British foreign policy in the Middle East

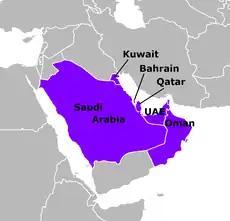
British interest in the Persian Gulf region

In 1650, British diplomats signed a treaty with the Sultan at Oman declaring that the bond between the two nations should be "unshook to the end of time." British policy was to expand its presence in the Persian Gulf region, with a strong base in Oman. Two London-based companies were used, first the Levant Company and later the East India Company. The shock of Napoleon's 1798 expedition to Egypt led London to significantly strengthen its ties in the Arab states of the Persian Gulf, pushing out the French and Dutch rivals, and upgrading the East India Company operations to diplomatic status. The East India Company also expanded relations with other sultanates in the region, and expanded operations into southern Persia. There was something of a standoff with Russian interests, which were active in northern Persia. The commercial agreements allowed for British control of mineral resources, but the first oil was discovered in the region in Persia in 1908. The Anglo-Persian Oil Company activated the concession and quickly became the Royal Navy's main source of fuel for the new diesel engines that were replacing coal-burning steam engines. The company merged into BP (British Petroleum). The main advantage of oil was that a warship could easily carry fuel for long voyages without having to make repeated stops at coaling stations.